Melissa Provenzano

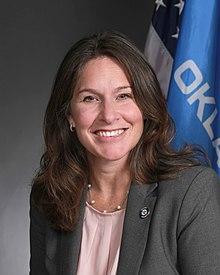

Melissa Provenzano (born May 4, 1972) is an American politician who has served in the Oklahoma House of Representatives from the 79th district since 2018. In January 2023, she was appointed Assistant Minority Leader of the Oklahoma House.